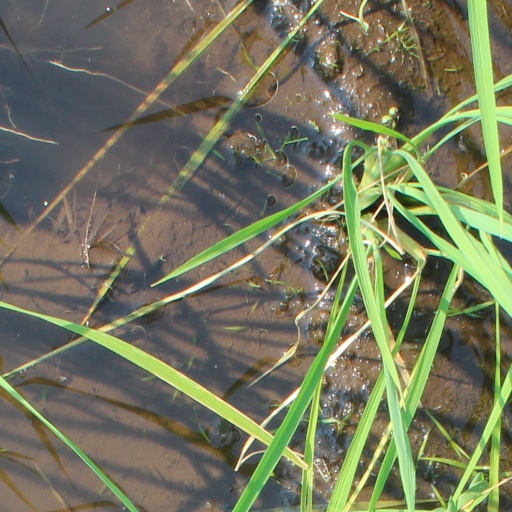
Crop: rice